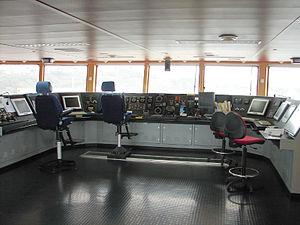
La passerelle de la drague Samuel de Champlain